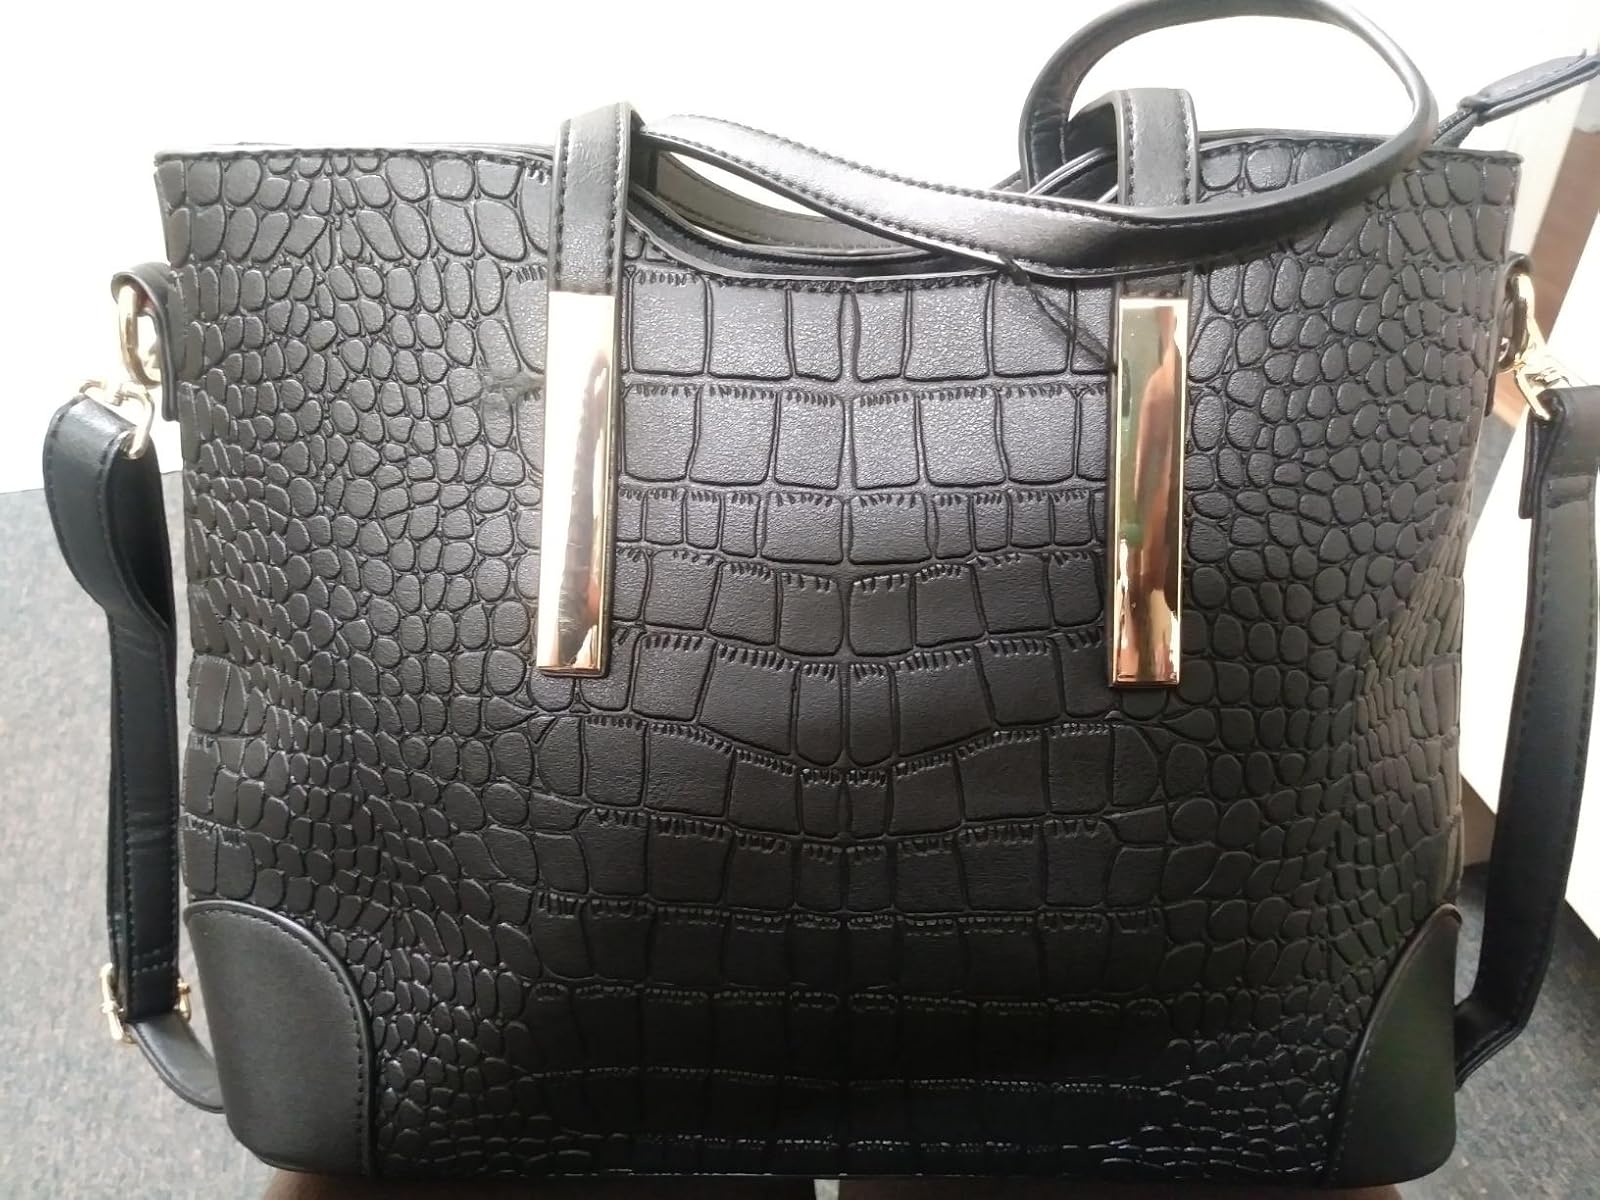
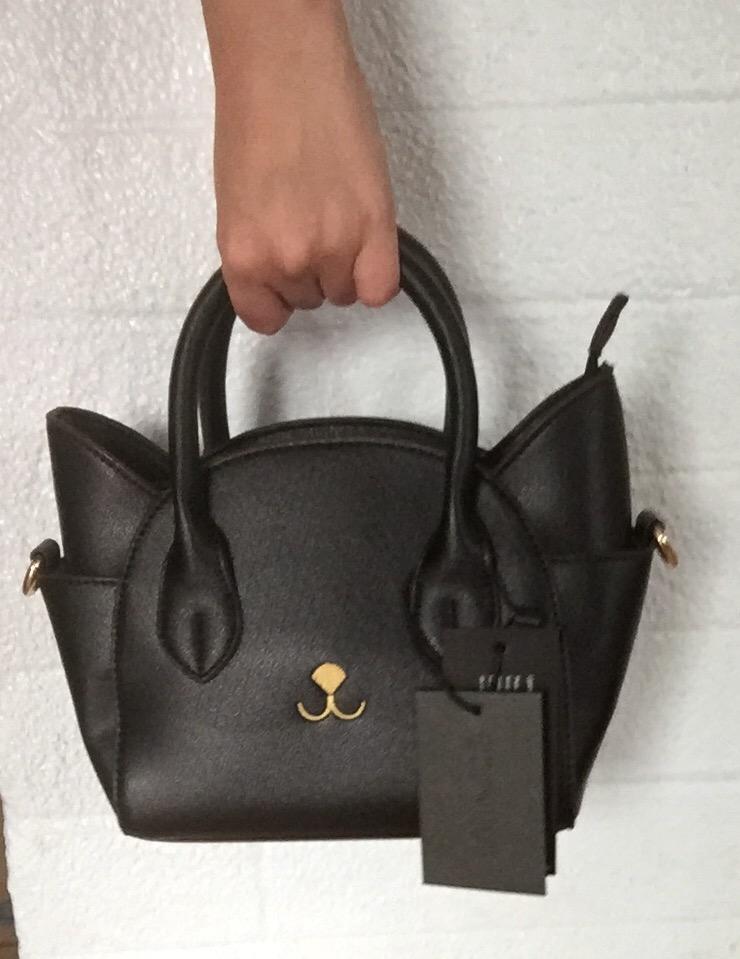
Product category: accessories_handbag
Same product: no